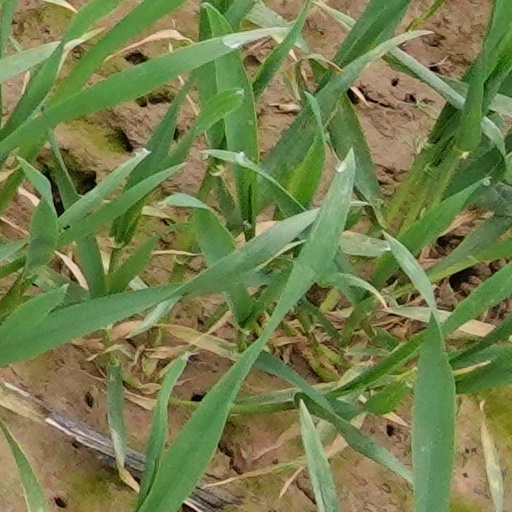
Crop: wheat